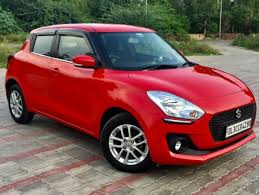
Label: noambulance